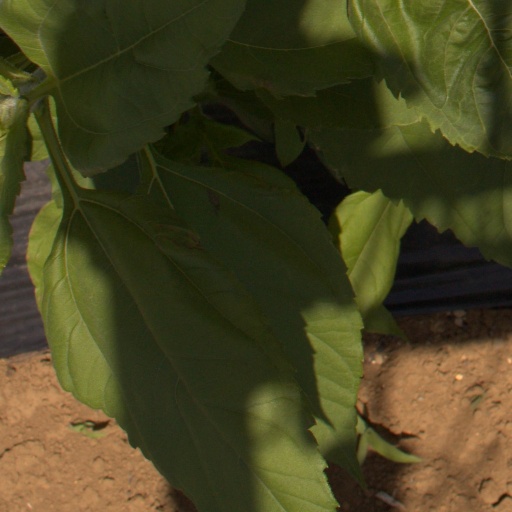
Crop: Jerusalem artichoke